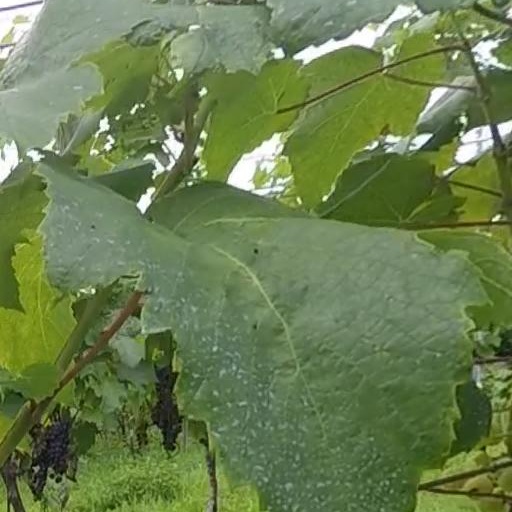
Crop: grape